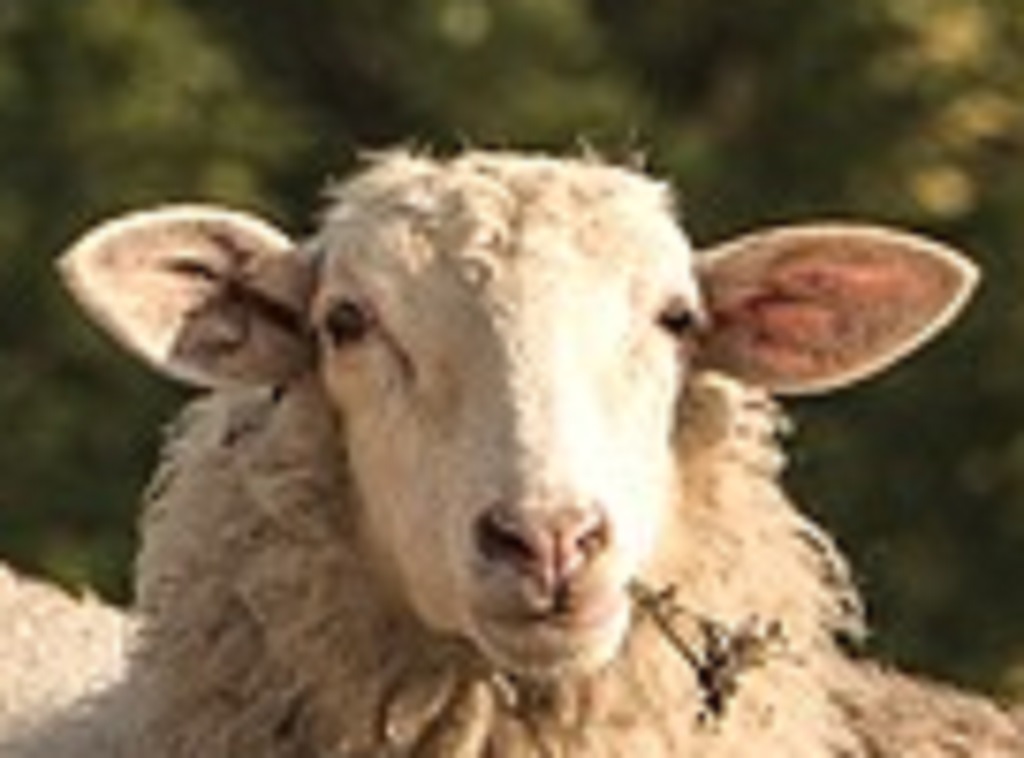
Label: no pain